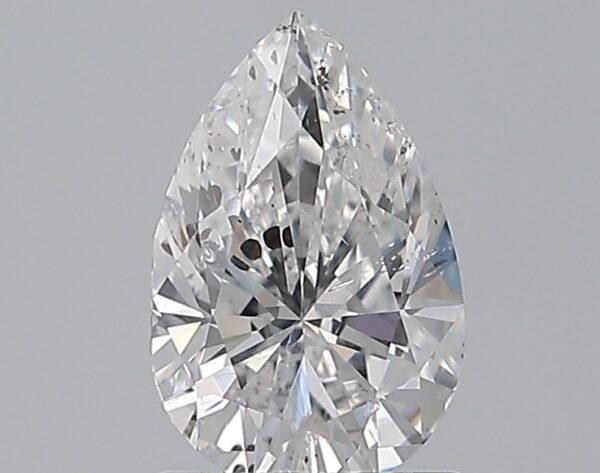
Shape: pear
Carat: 1
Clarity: SI2
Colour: E
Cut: VG
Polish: VG
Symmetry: VG
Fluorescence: N
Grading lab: IGI
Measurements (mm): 8.42 x 5.47 x 3.58